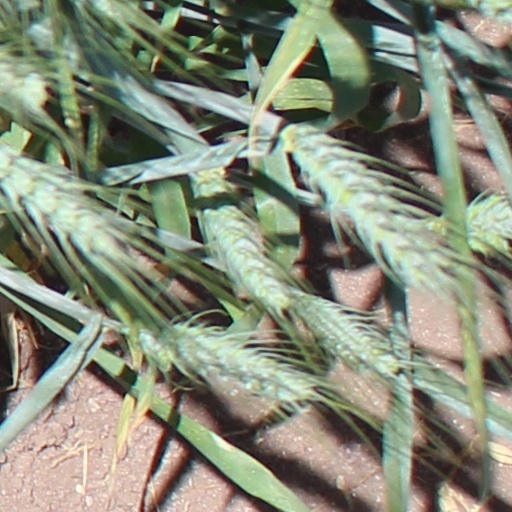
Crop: wheat